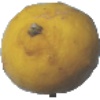
Label: lemon